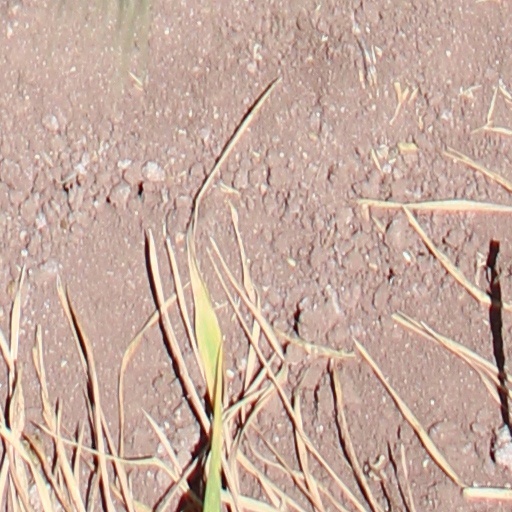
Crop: wheat